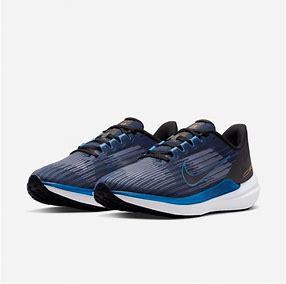
Brand: Nike
Model: Winflo 10